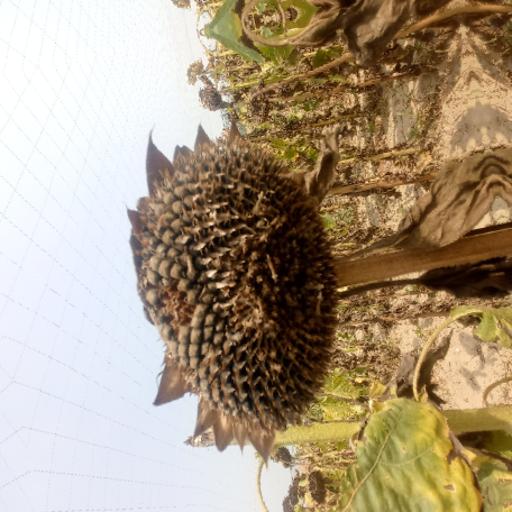
Label: Gray_mold